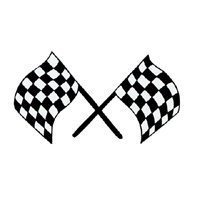
Item Name: Once Again Organic Tahini ( 12x16 OZ) ( Value Bulk Multi-pack)
Value: 1.0
Unit: Count

Price: 10.29